Concepción Castella García-Duarte

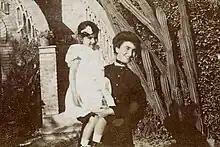
with , 1890s

The couple had five children. None of the sources consulted clarifies why Concepción was born in Baena, though it is understood she spent her childhood and youth in Granada. Nothing is known of her education. In 1915 she married Miguel Zavala Lara (1883–1973), at the time a junior officer in the rank of "farmaceútico primero", in the medical branch of the army. The couple shuttled across Spain and Morocco following military postings of Zavala; in 1916 he was assigned to Larache, and subsequent relocations followed. They had six children, born between the mid-1910s and the mid-1920s. Two of them became public figures: José María Zavala Castella was a Carlist politician who championed the pro-socialist turn of the movement during late Francoism, while Juan Zavala Castella during the same period served as director general de prisiones; both were active in ex-combatant requeté, though José promoted the progressist and Juan the traditionalist perspective. Concepción was cousin to the socialist politician and the writer Francisco Ayala García-Duarte.